Maurice Klippel

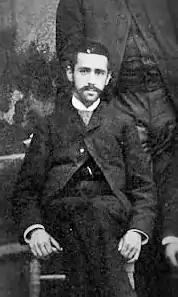
Klippel in 1886

Maurice Klippel (30 May 1858 – 20 July 1942) was a French physician, for whom the conditions Klippel–Feil syndrome and Klippel–Trénaunay–Weber syndrome are named.